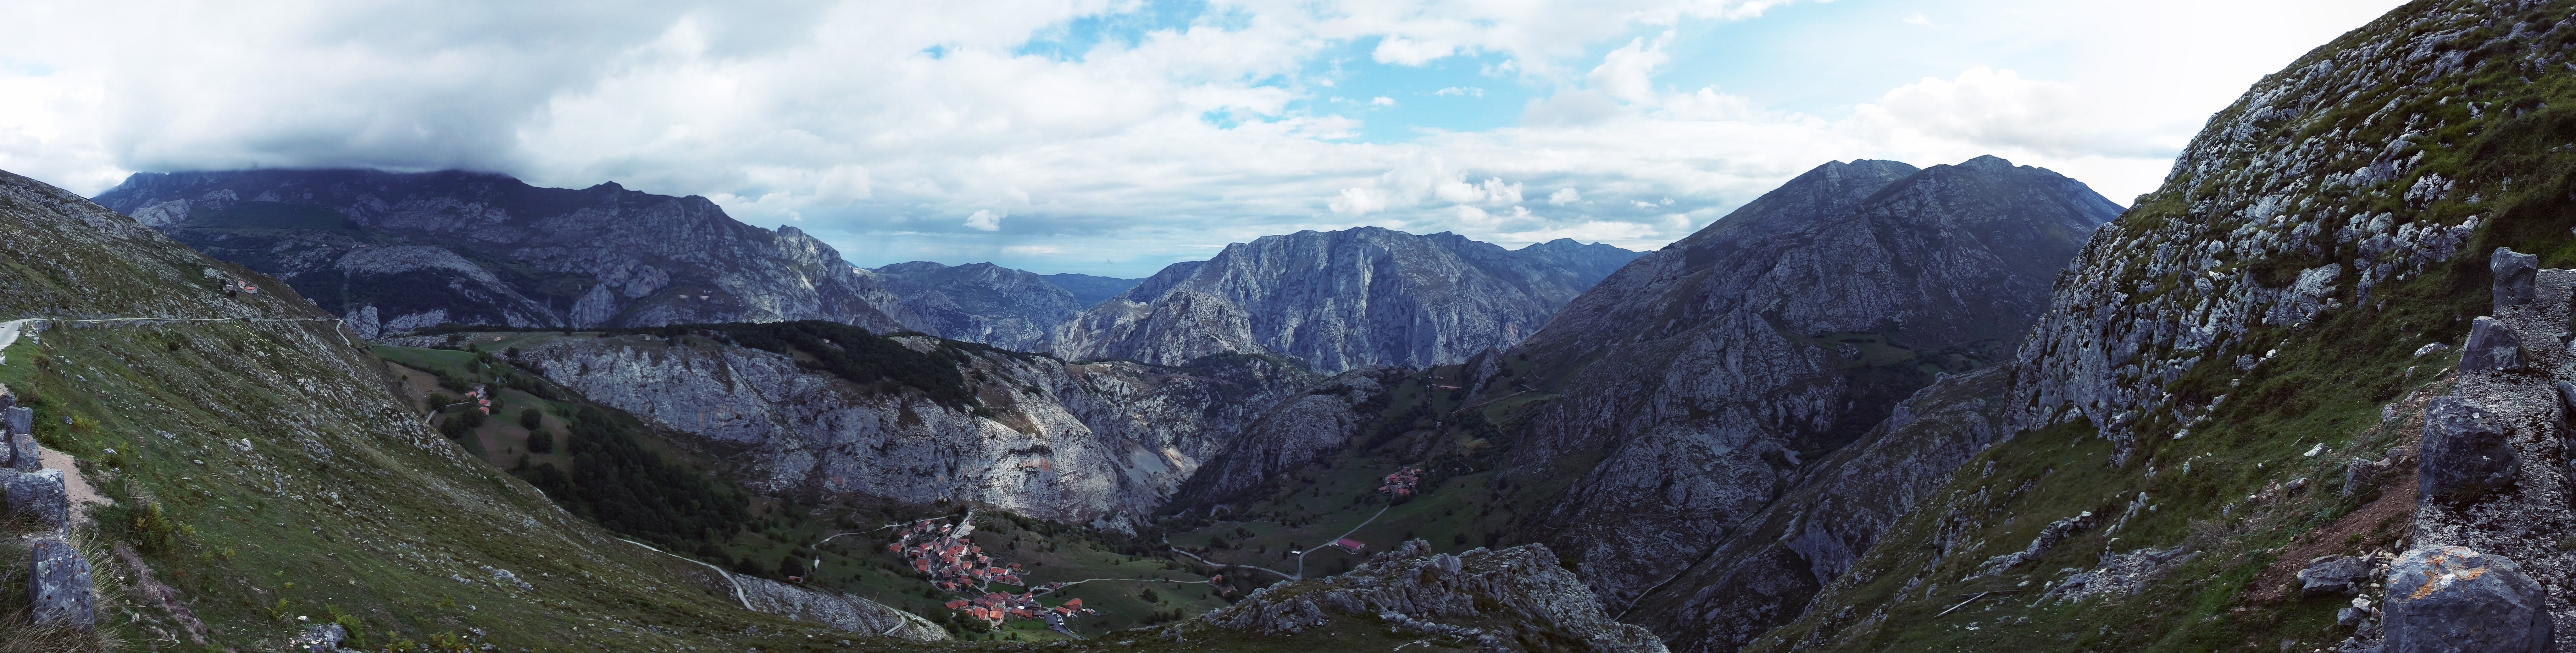
mountain range, formation, fjord, canyon, extreme sport, massif, alps, badlands, ravine, landform, geographical feature, glacial landform